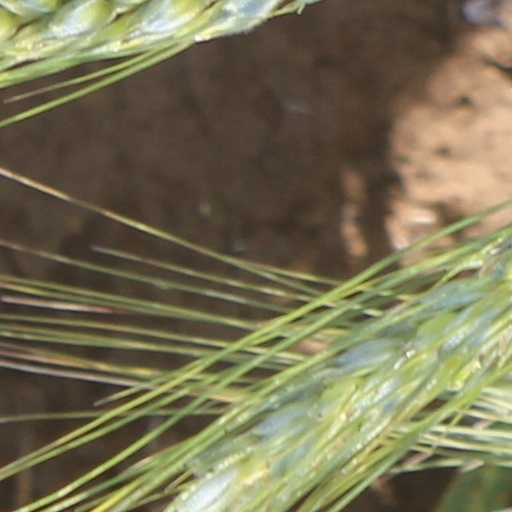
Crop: wheat